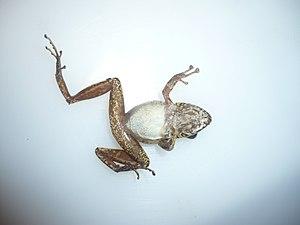
Pristimantis reichlei est une espèce d'amphibiens de la famille des Craugastoridae.